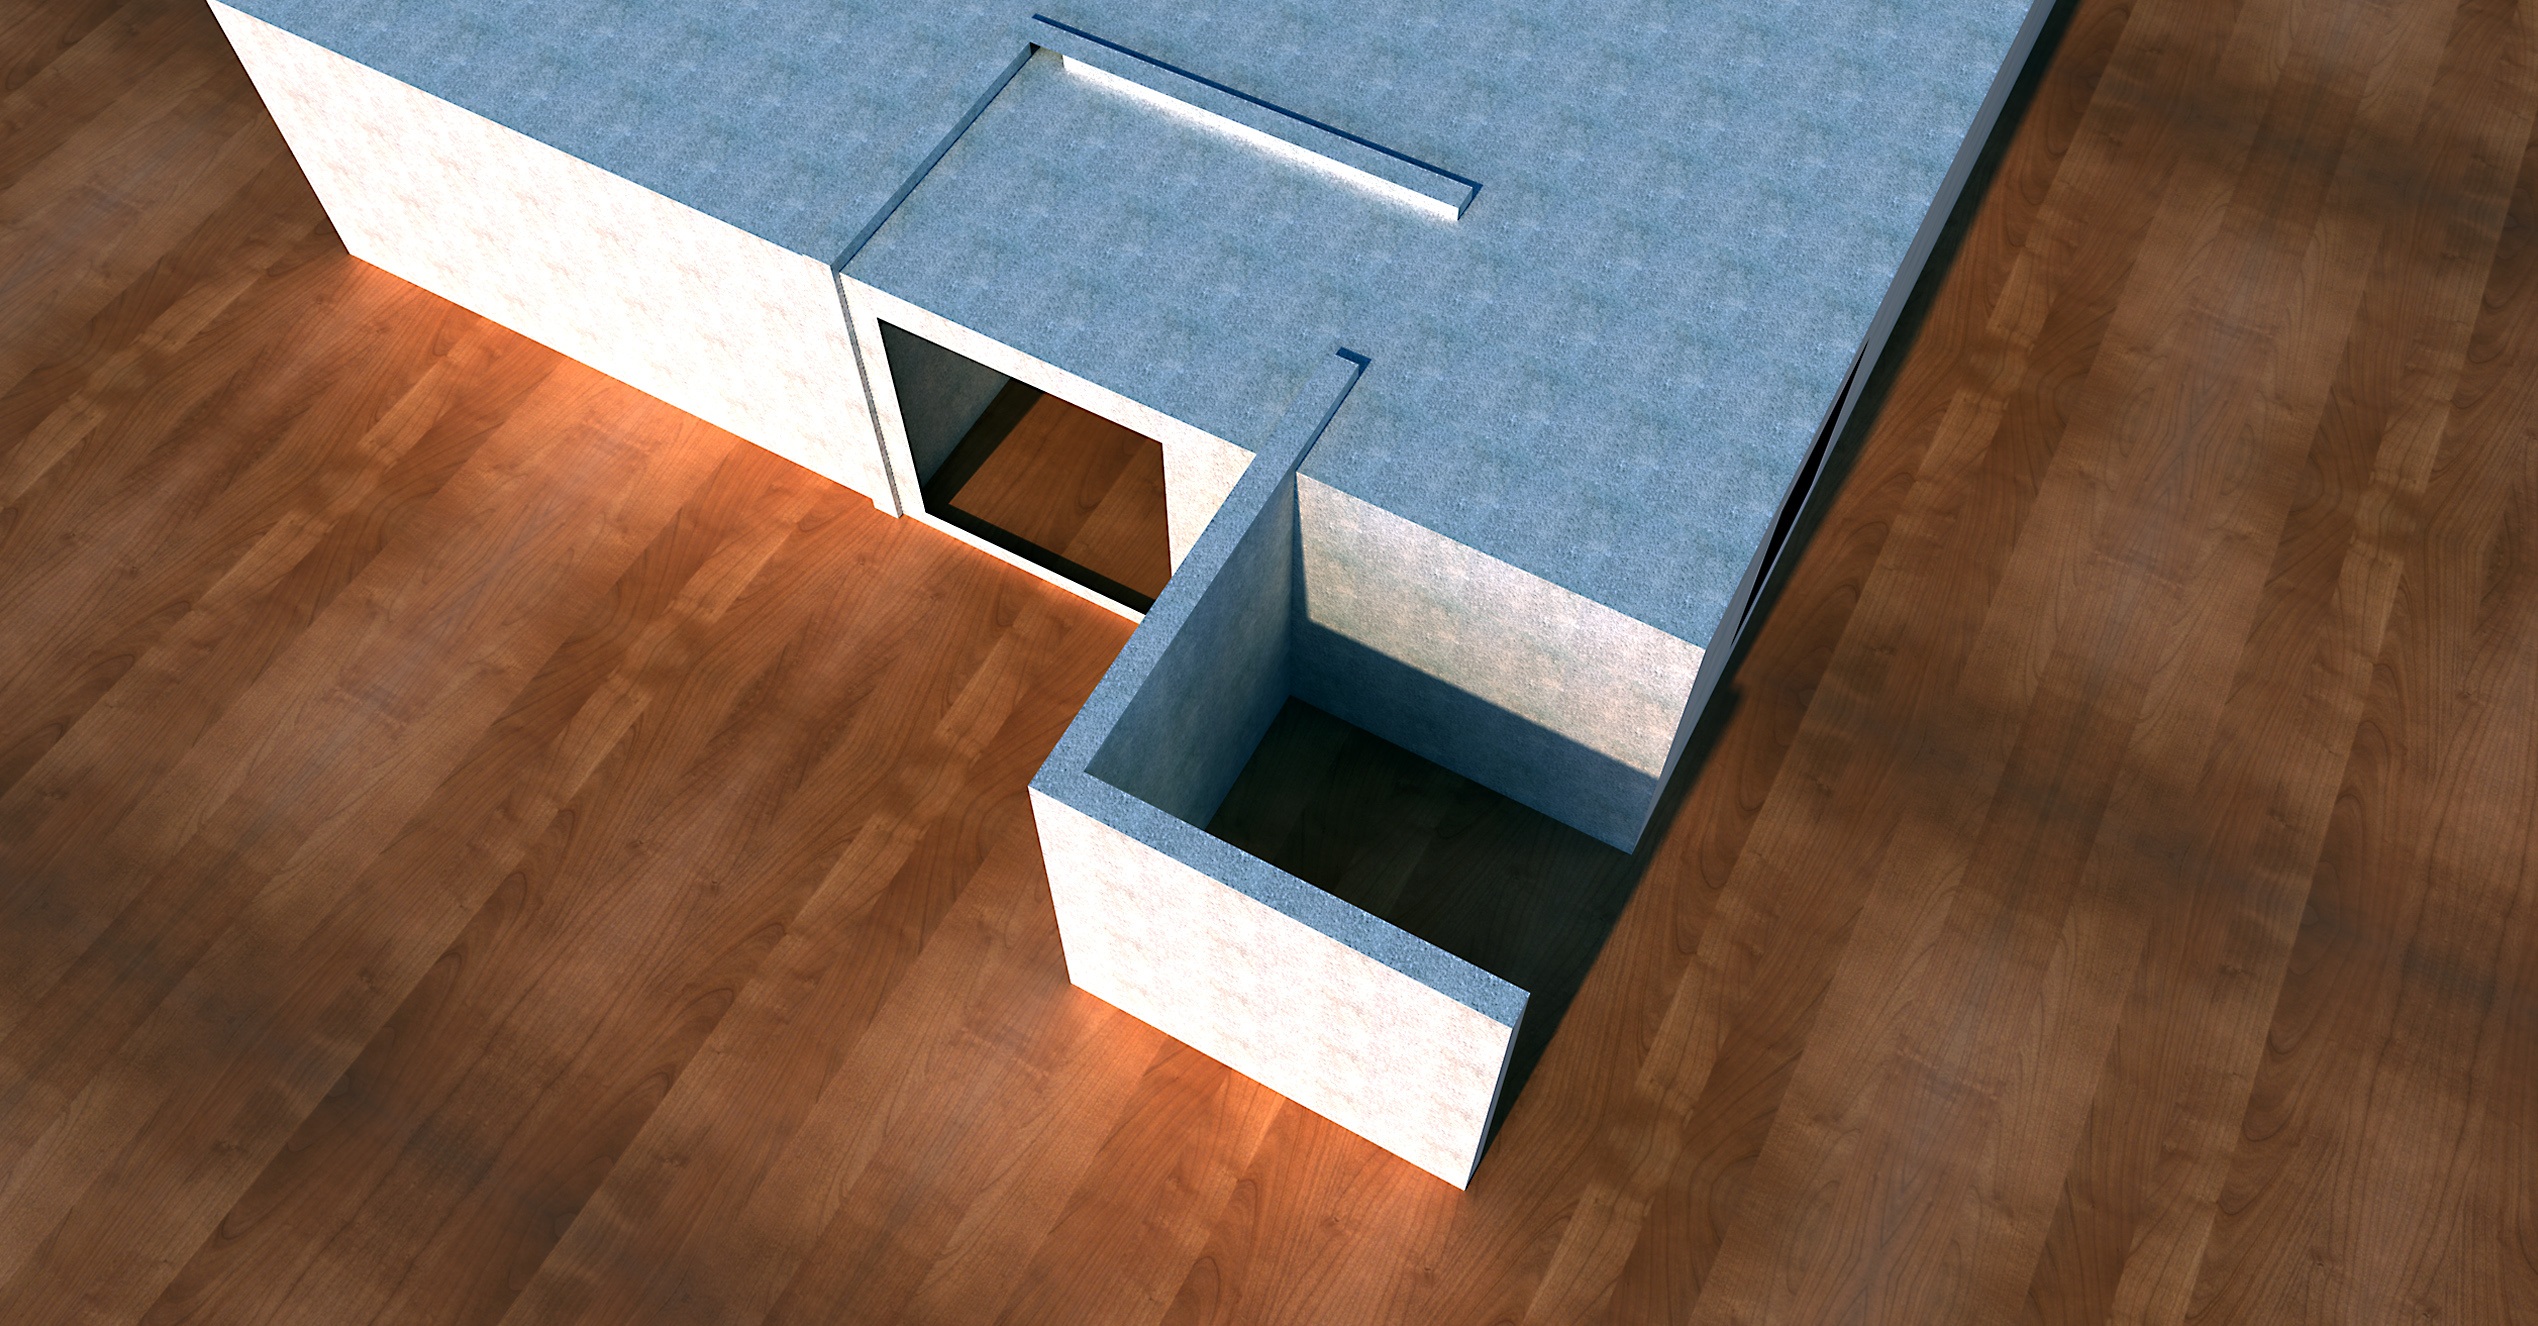
desk, table, abstract, architecture, wood, play, chair, floor, building, model, furniture, blank, hardwood, plan, 3d, angle, solution, visualization, puzzles, flooring, plywood, 3d model, daylighting, 3d visualization, wood flooring, product design, laminate flooring, wood stain